NUSSE

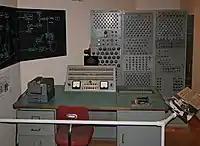
NUSSE at Norsk Teknisk Museum

NUSSE (Norsk Universell Siffermaskin, Sekvensstyrt, Elektronisk) was the first Norwegian electronic computer.